Mie University

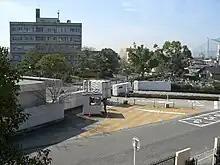
Entrance to Mie University

Mie University (三重大学; "Mie Daigaku", abbreviated to 三重大 "Miedai") is a national university in Tsu, Mie Prefecture, Japan. As with other national universities, Mie University has been a National University Corporation since April 2004, when state-funded universities were partially privatised. In 2006, it was ranked 250th in the "Times Higher Education Supplement" list of the world's best universities.